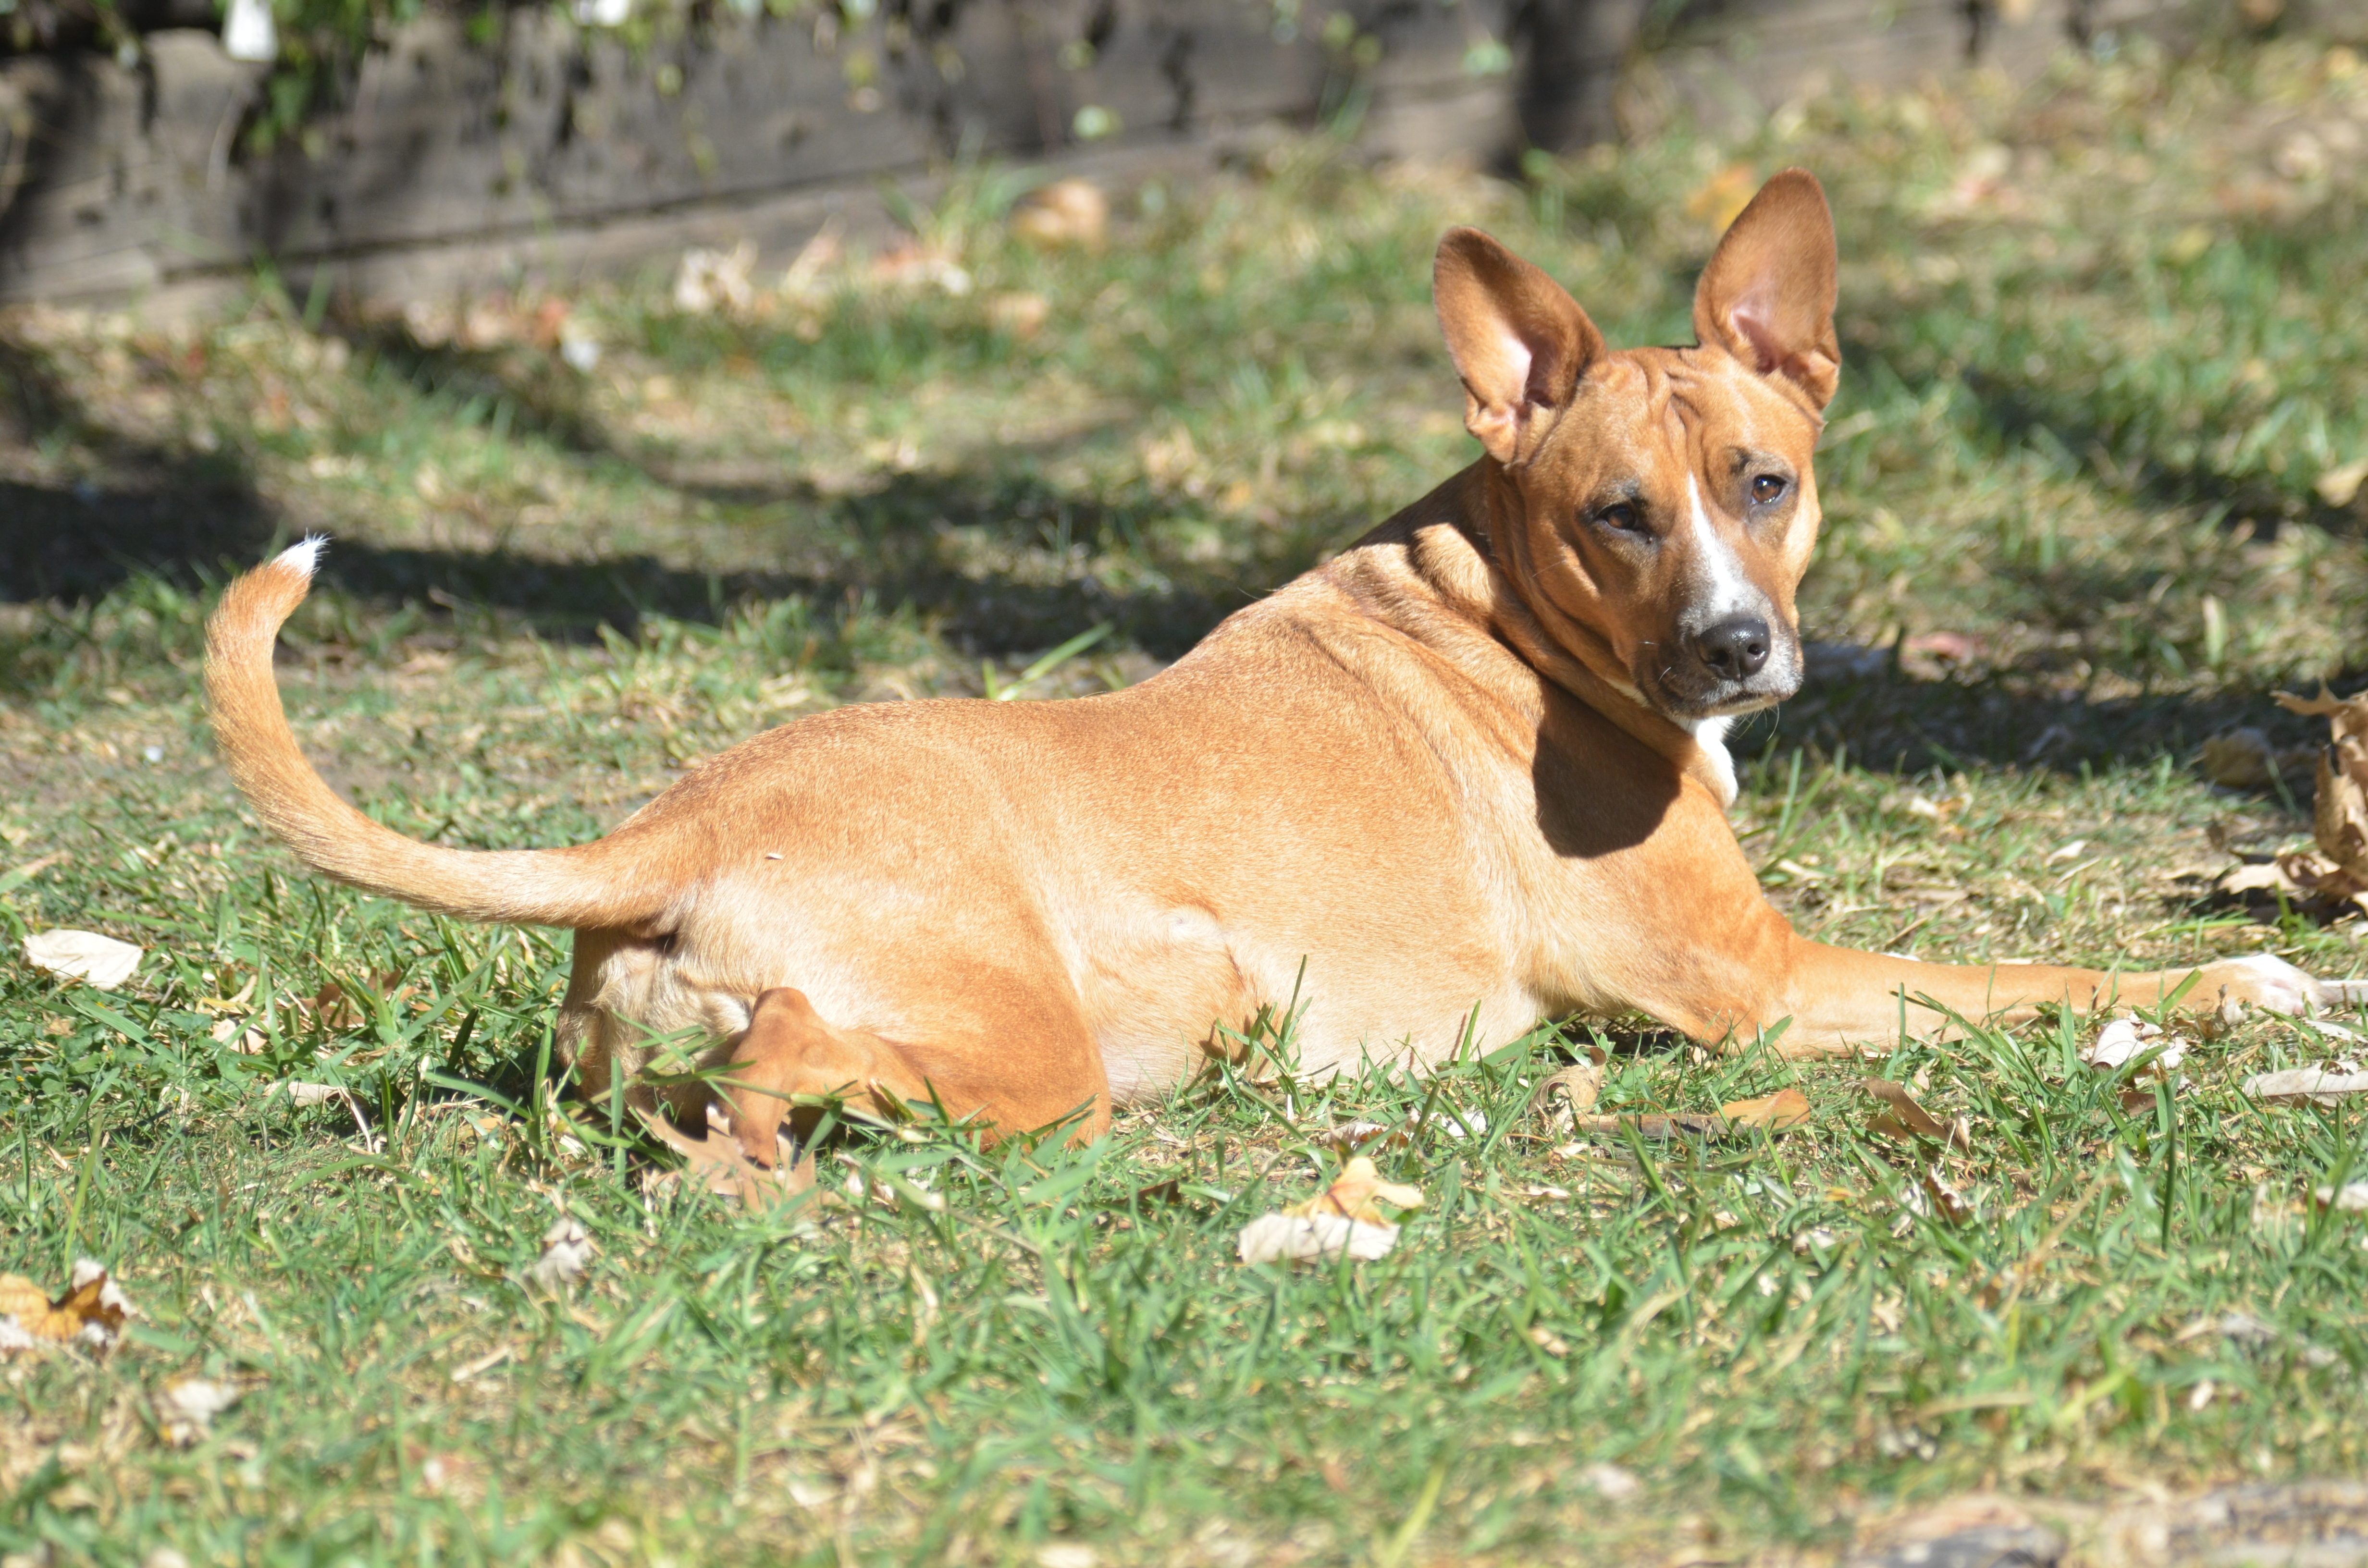
puppy, dog, animal, canine, looking, pet, brown, mammal, hound, eyes, ears, vertebrate, domestic, dog breed, pit bull, mixed, breed, pup, doggy, companion, obedient, pooch, belgian shepherd malinois, dingo, terrier mix, dog like mammal, animal sports, dhole